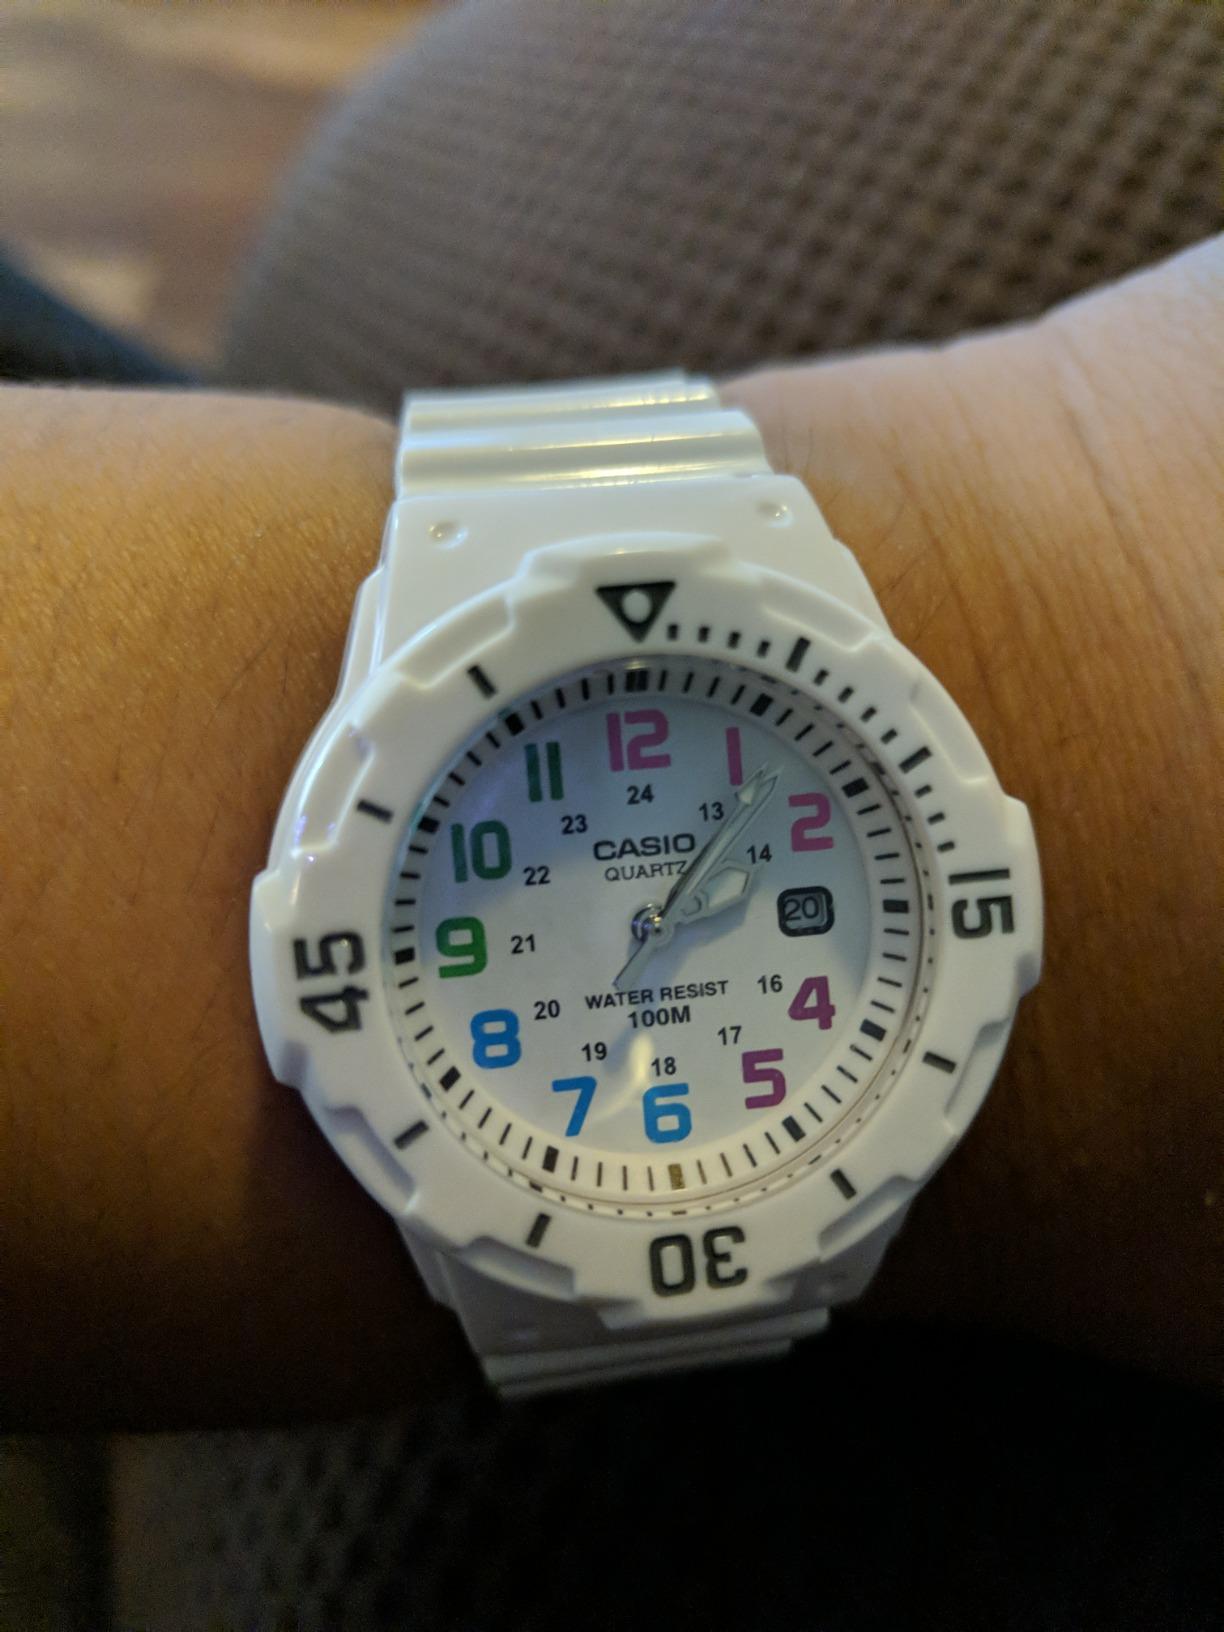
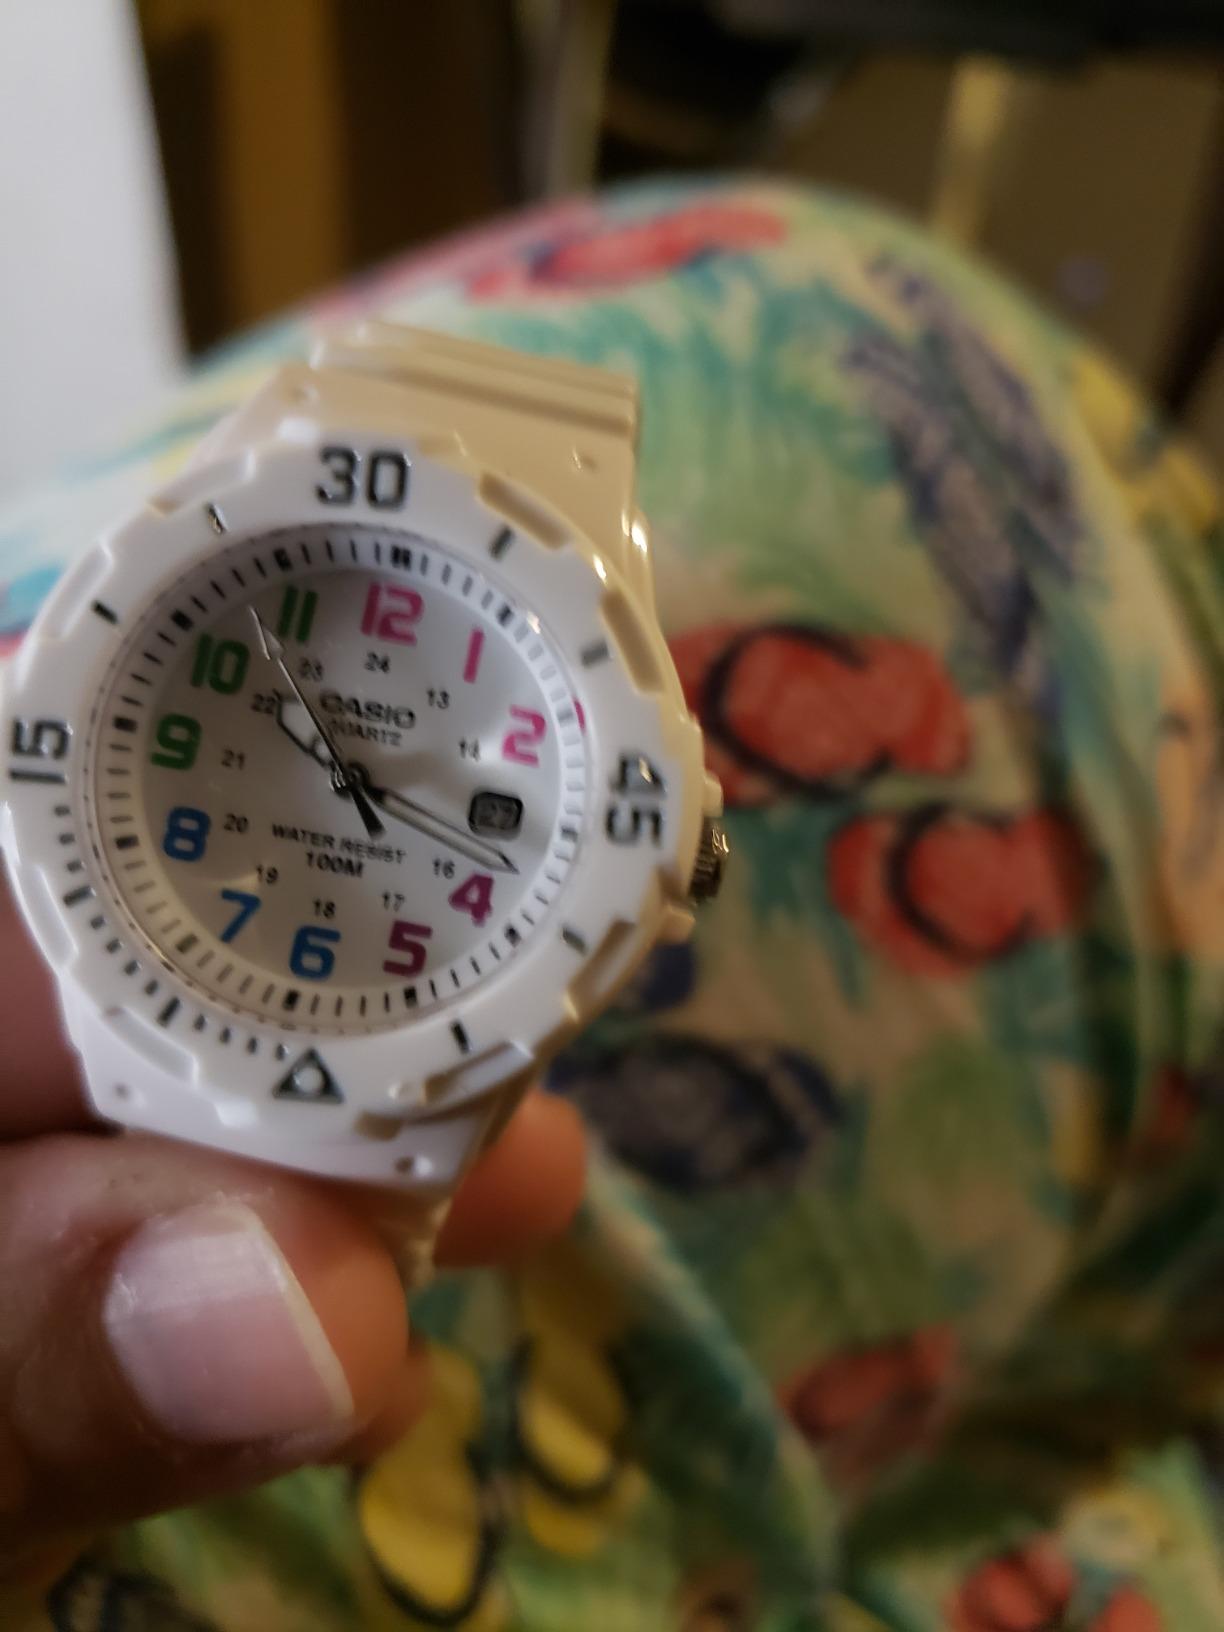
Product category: accessories_watch
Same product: yes